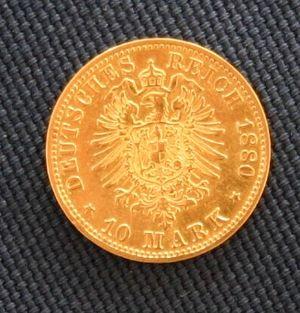
Le mark-or, officiellement nommé simplement mark, en allemand Goldmark et Mark respectivement, en abrégé Mk ou ℳ -, était la monnaie de compte utilisée dans l'Empire allemand entre 1873 et 1914. Il remplaça les diverses monnaies locales en usage avant l'unité allemande.